Nikolaus Rüdinger

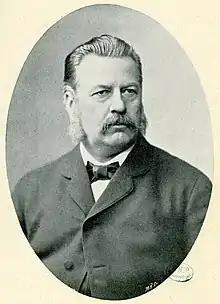

Nikolaus Rüdinger (25 March 1832 – 25 August 1896) was a German anatomist born in Bingen am Rhein, in the Grand Duchy of Hesse (present-day Rhineland-Palatinate).